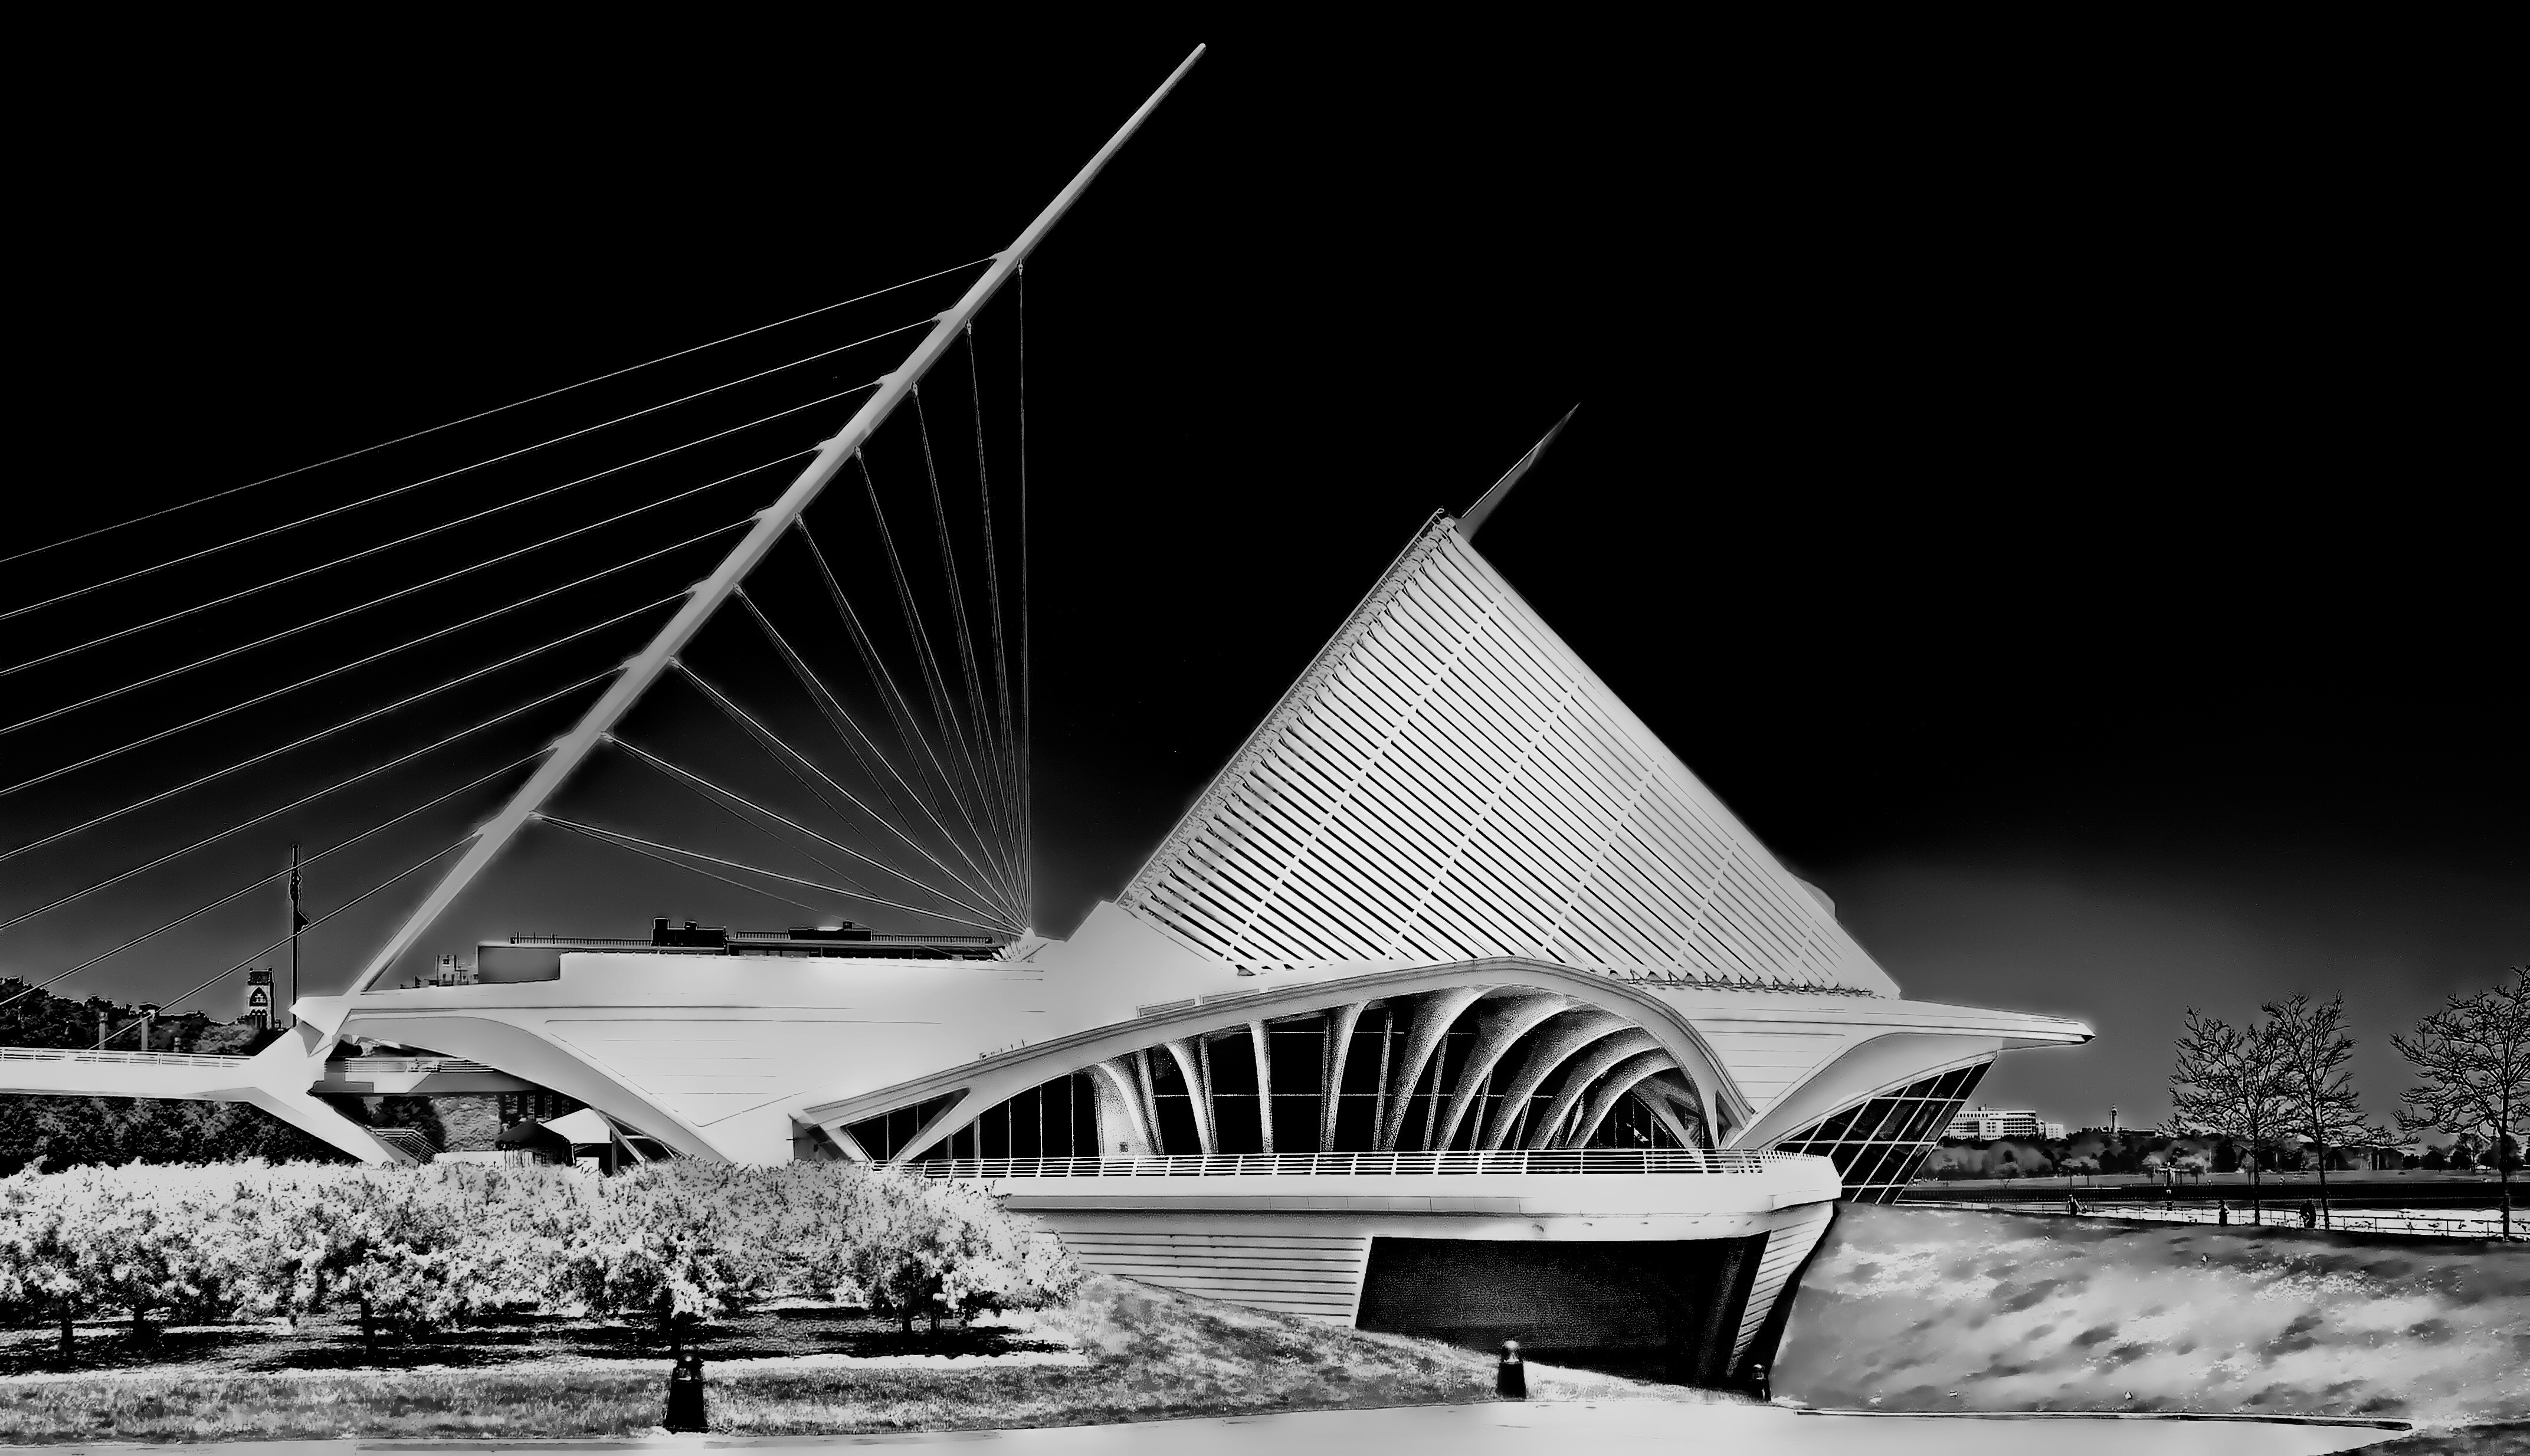
black and white, architecture, bridge, night, city, urban, line, museum, opera house, landmark, monochrome, stadium, symmetry, shape, milwaukee, santiago calatrava, monochrome photography, black with white